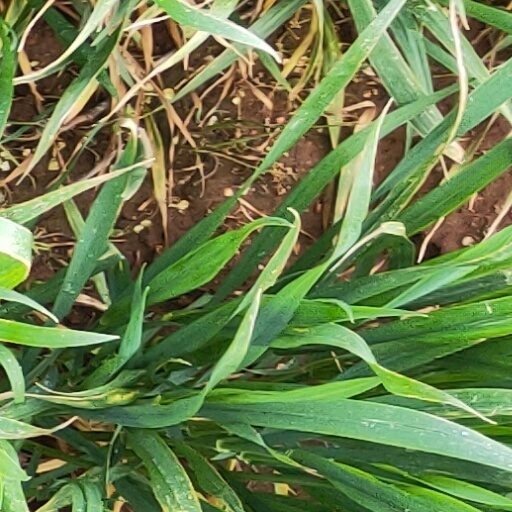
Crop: wheat